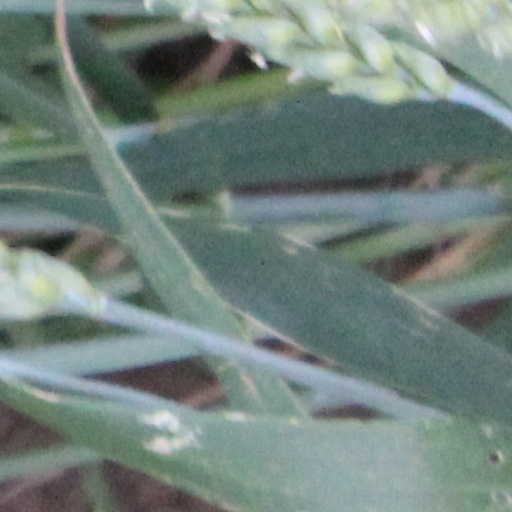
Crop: wheat